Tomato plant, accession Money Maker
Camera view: horizontal (90 deg, fisheye); turntable rotation: 300 degrees
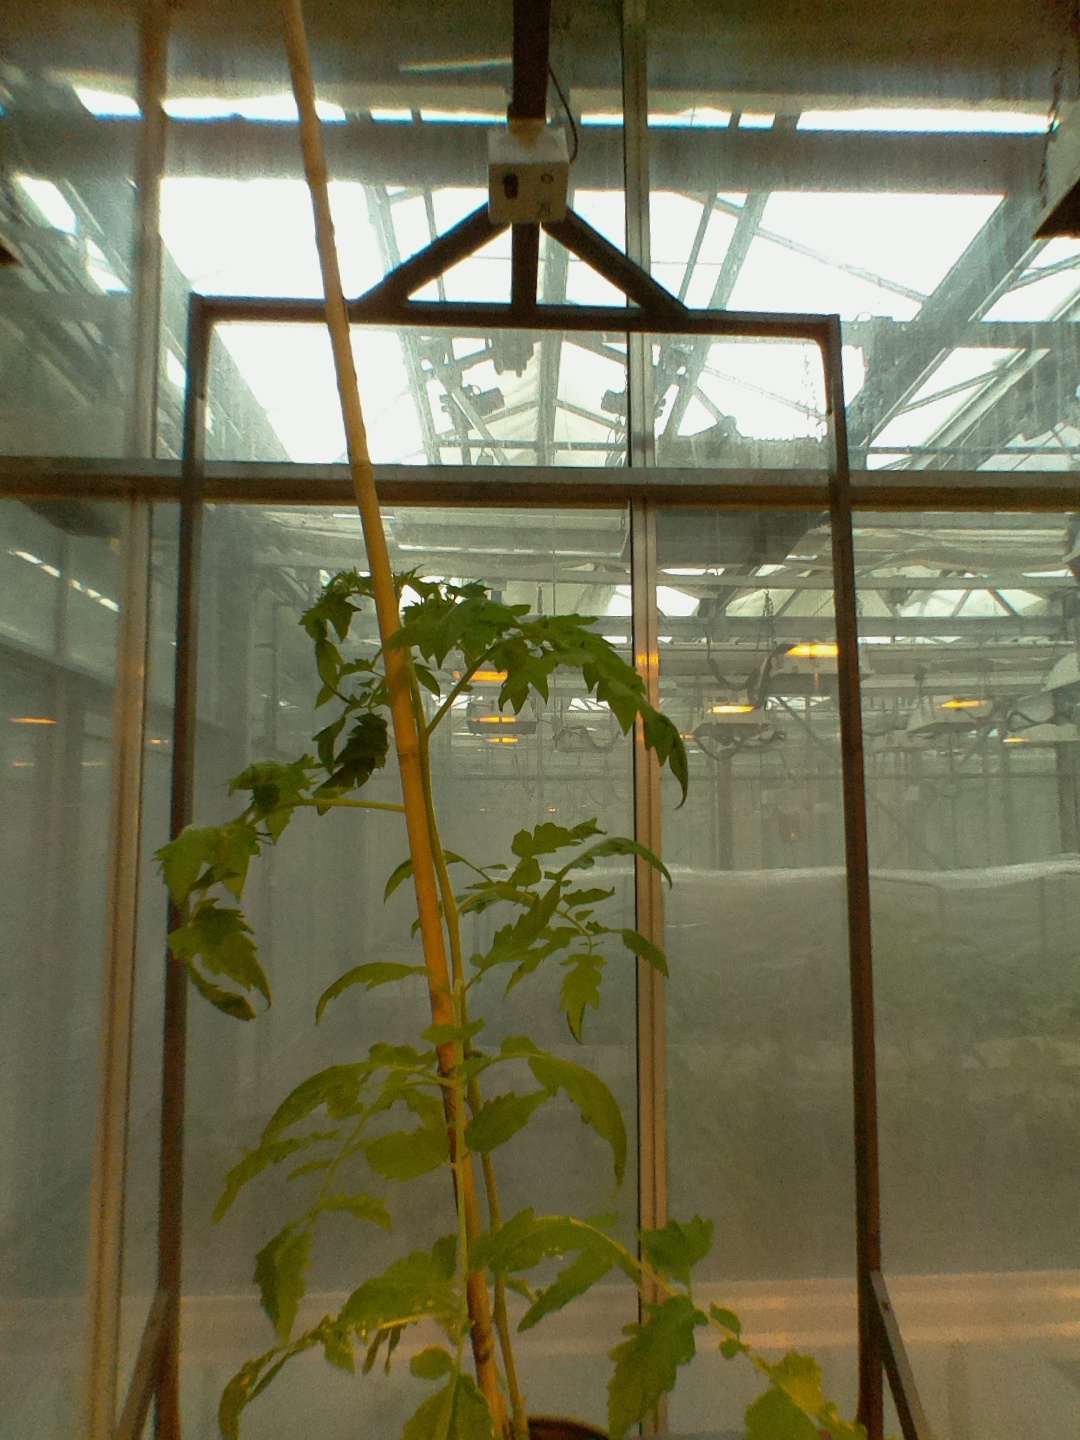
BBCH growth stage 16: 12 of true leaves visible